Nudity

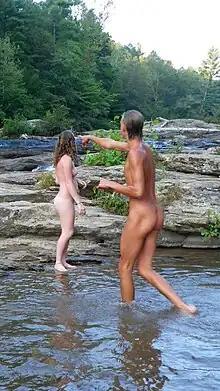
Naturists in a river, 2014

Nudity is the state of being in which a human is without clothing. While estimates vary, for the first 90,000 years of pre-history, anatomically modern humans were naked, having lost their body hair, living in hospitable climates, and not having developed the crafts needed to make clothing.